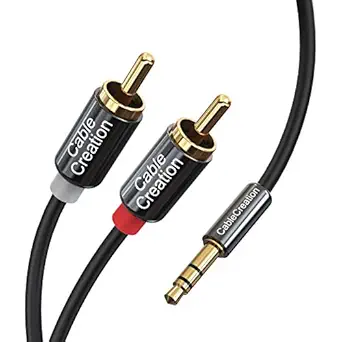
CableCreation RCA to 3.5mm Male Audio Cable
Category: Electronics
Price: 439 (list price: 758)
Rating: 4.2 (4,296 ratings)
About this product: 🛒【CableCreation RCA Cable】:Great for connecting portable audio devices, such as for Smartphone (iPhone), MP3 player (iPod) or tablet (iPad) to a stereo receiver, speaker or other RCA-enabled device.❗❗❗:CableCreation backed with 2 years worry-free warranty and 7*24 friendly customer service. Any further questions and suggestions, please feel free to contact us|🛒【Fantastic Sound Quality】:Oxygen Free Copper and gold plated plugs ensure optimal signal stereo audio transmission,bringing you a good feeling|🛒【Bi-directional】:This 3.5mm rca male cable works both directions,from rca out to 3.5mm in or from 3.5mm in to rca out. Please note: you cannot choose same directions for use simultaneously.It must one side in,the other side out|🛒【24K Gold Plated Connectors】:Professional quality 24k gold plated connectors which protect the cables from corrosion while ensuring a premium connection for the best possible audio transfer year after year|🛒【Compatible Device】:3.5mm MP3 to RCA Audio cable is compatible with iPhone, iPod, iPad, tablets including Google Nexus, Samsung, MP3 players, CD players, laptops, tablets and any other digital device with a 3.5mm audio jack; and home audio systems, like amplifier or receiver with RCA(RCA white/left and red/right sockets)jacks for audio inputs